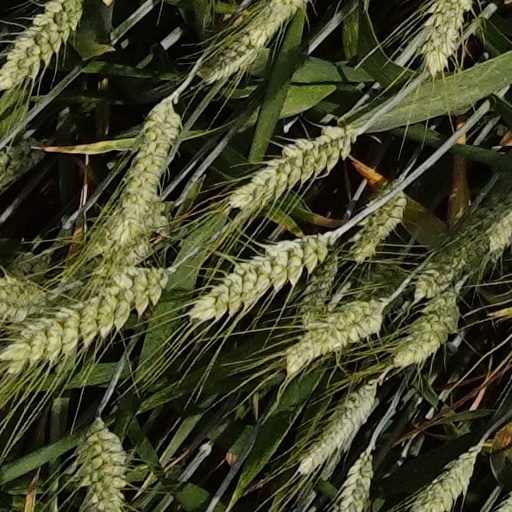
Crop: wheat